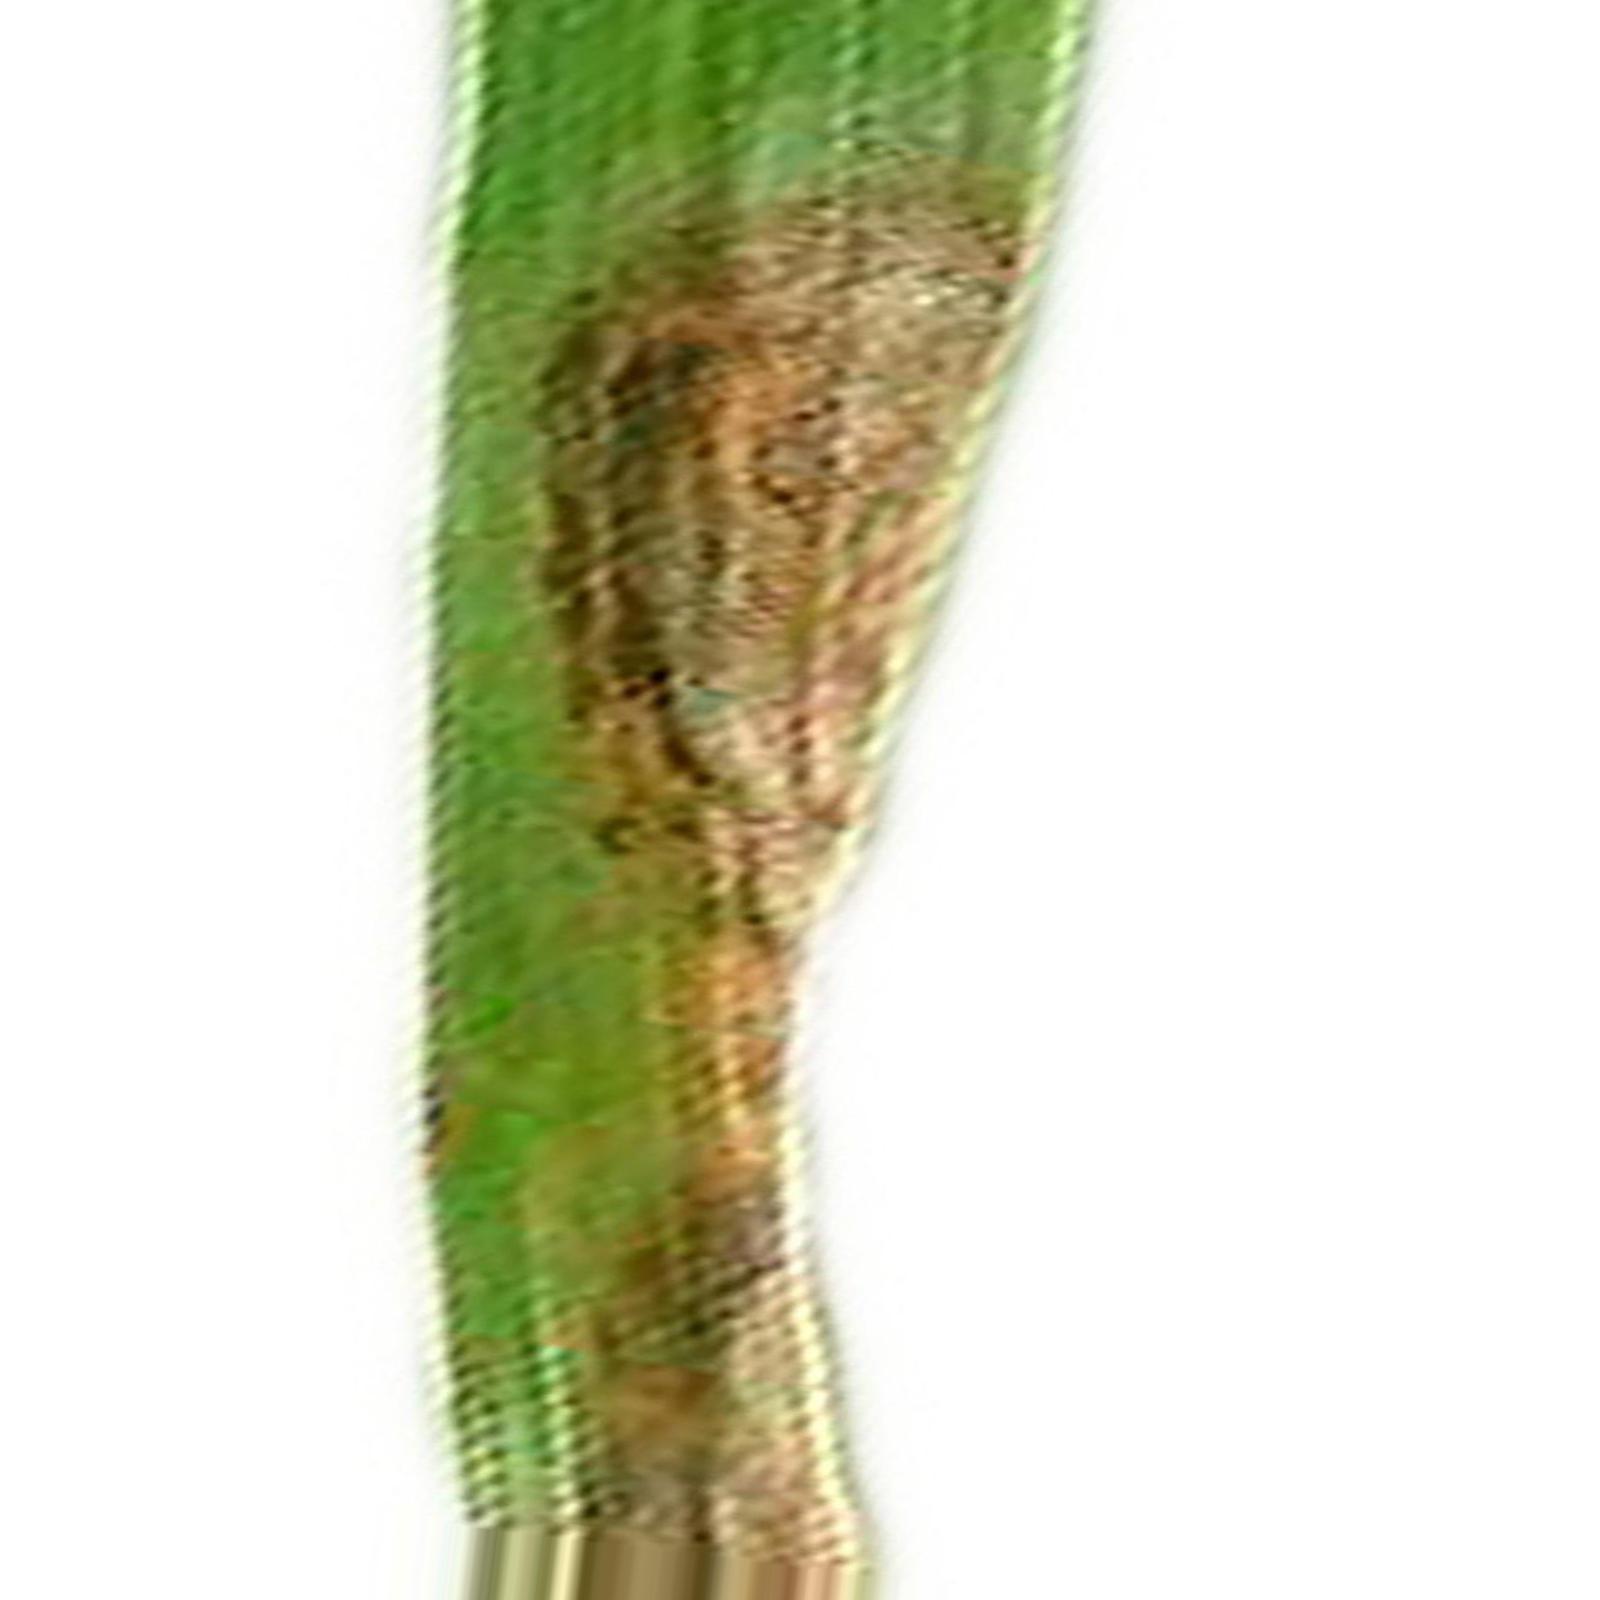
Nhãn: Bệnh Cháy lá ( Leaf scald )